Ulrich Wildgruber

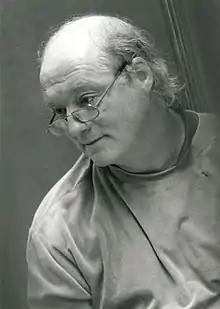
Portrait of Ulrich Wildgruber

Ulrich Wildgruber (18 November 1937 – 30 November 1999) was a German actor. He started working on stage in 1963 and is best known for playing Othello in the Deutsches Schauspielhaus in Hamburg. He also played in more than fifty films from 1970 to 1999. Wildgruber committed suicide at the age of 62.